USS New Jersey (BB-62)

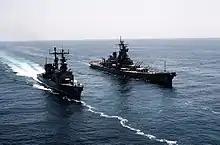
"New Jersey" cruising off the coast of California alongside the destroyer prior to her deployment to the Mediterranean

In 1983, a bloody civil war was raging in Lebanon. In an effort to stop the violence in the region a Multinational Force of peacekeepers composed largely of U.S., Italian and French armed service members was created and sent to the region to attempt a restoration of order. As part of the multinational force the United States mobilized an expeditionary force composed of members of the United States Marine Corps and elements of the United States Sixth Fleet which operated out of the Mediterranean Sea.